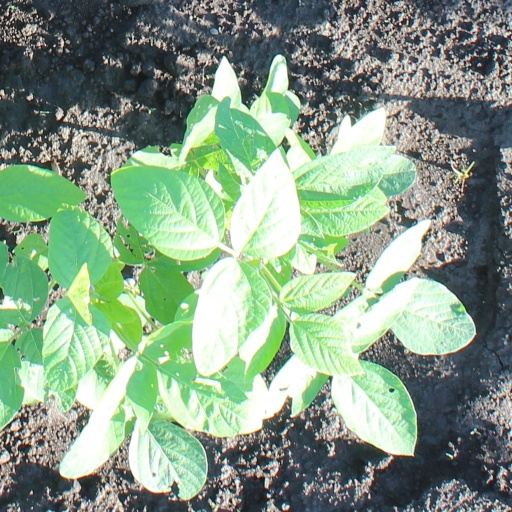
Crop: soybean